Christopher Reinhard

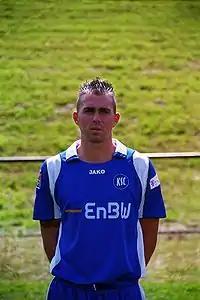
Reinhard with Karlsruher SC

Christopher Reinhard (born 19 May 1985, in Offenbach am Main) is a German former professional footballer who played as a defender.